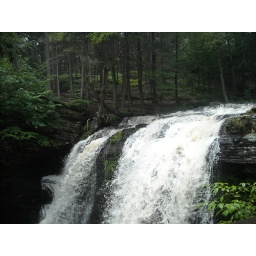
I loved the rich, dark, earthy shades of green against the clarity of the white water.